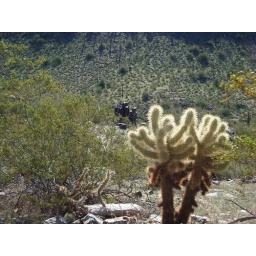
As you can see in the background of this photo, the desert floor is entirely green right now. 2-27-09